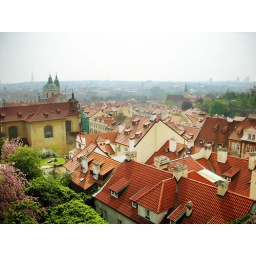
stunning view of the city from the main entrance side of the castle. You can see the TV tower in the distance!